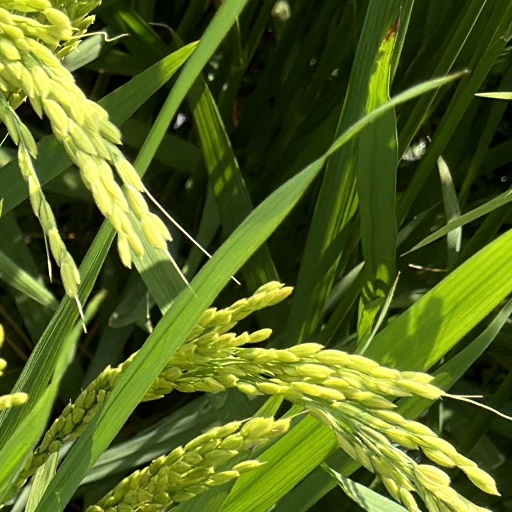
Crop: rice